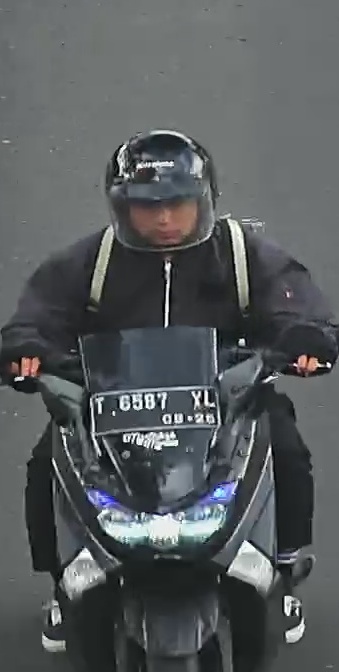
person-with-helmet: 1
person-without-helmet: 0